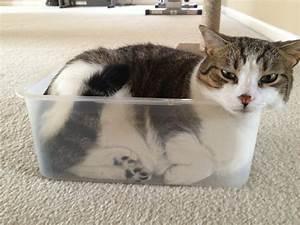
cat